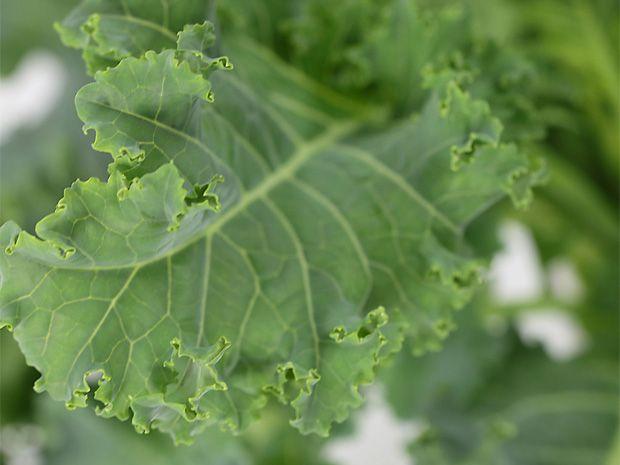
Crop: unknown
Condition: cabbage